Liverpool Road

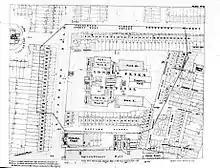
19th century plan of the hospital

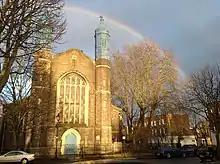
Holy Trinity Church, designed by Charles Barry

The Royal Agricultural Hall (originally named the Agricultural Hall) was the primary exhibition site for London until the Second World War and the largest building of its kind, holding up to 50,000 people.